Thousand Oaks, California

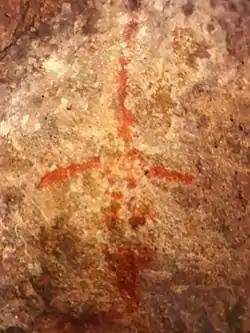
2,000-year-old pictograph in Thousand Oaks.

Chumash people were the first to inhabit the area, settling there over 10,000 years ago. It was home to two major villages: Sap'wi ("House of the Deer") and Satwiwa ("The Bluffs"). Sap'wi is now by the Chumash Interpretive Center which is home to multiple 2,000-year-old pictographs. Satwiwa is the home of the Native American Indian Culture Center which sits at the foothills of Mount Boney in Newbury Park, a sacred mountain to the Chumash.